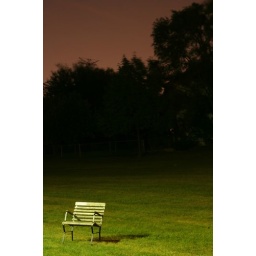
the sky looked cool so i through a chair in there and shot